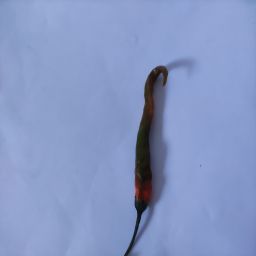
Crop: Chile Pepper
Quality: Old